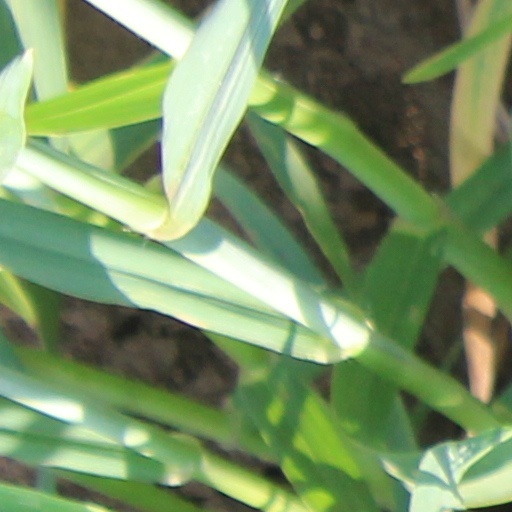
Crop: wheat